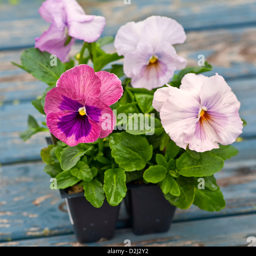
fresh from the greenhouse , young pansies ready to plant for the spring garden